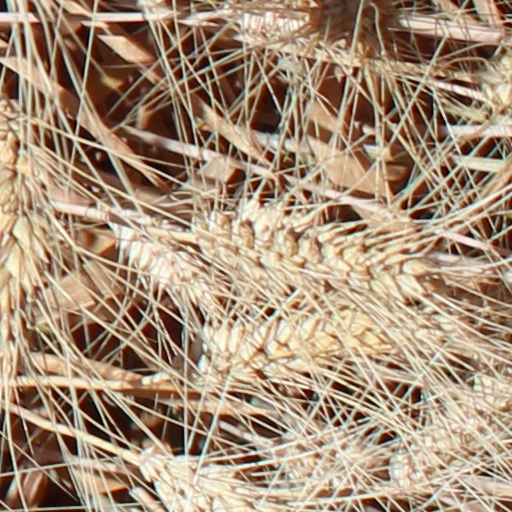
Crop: wheat